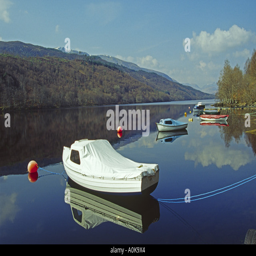
a calm spring day with the moored boats reflecting in the water